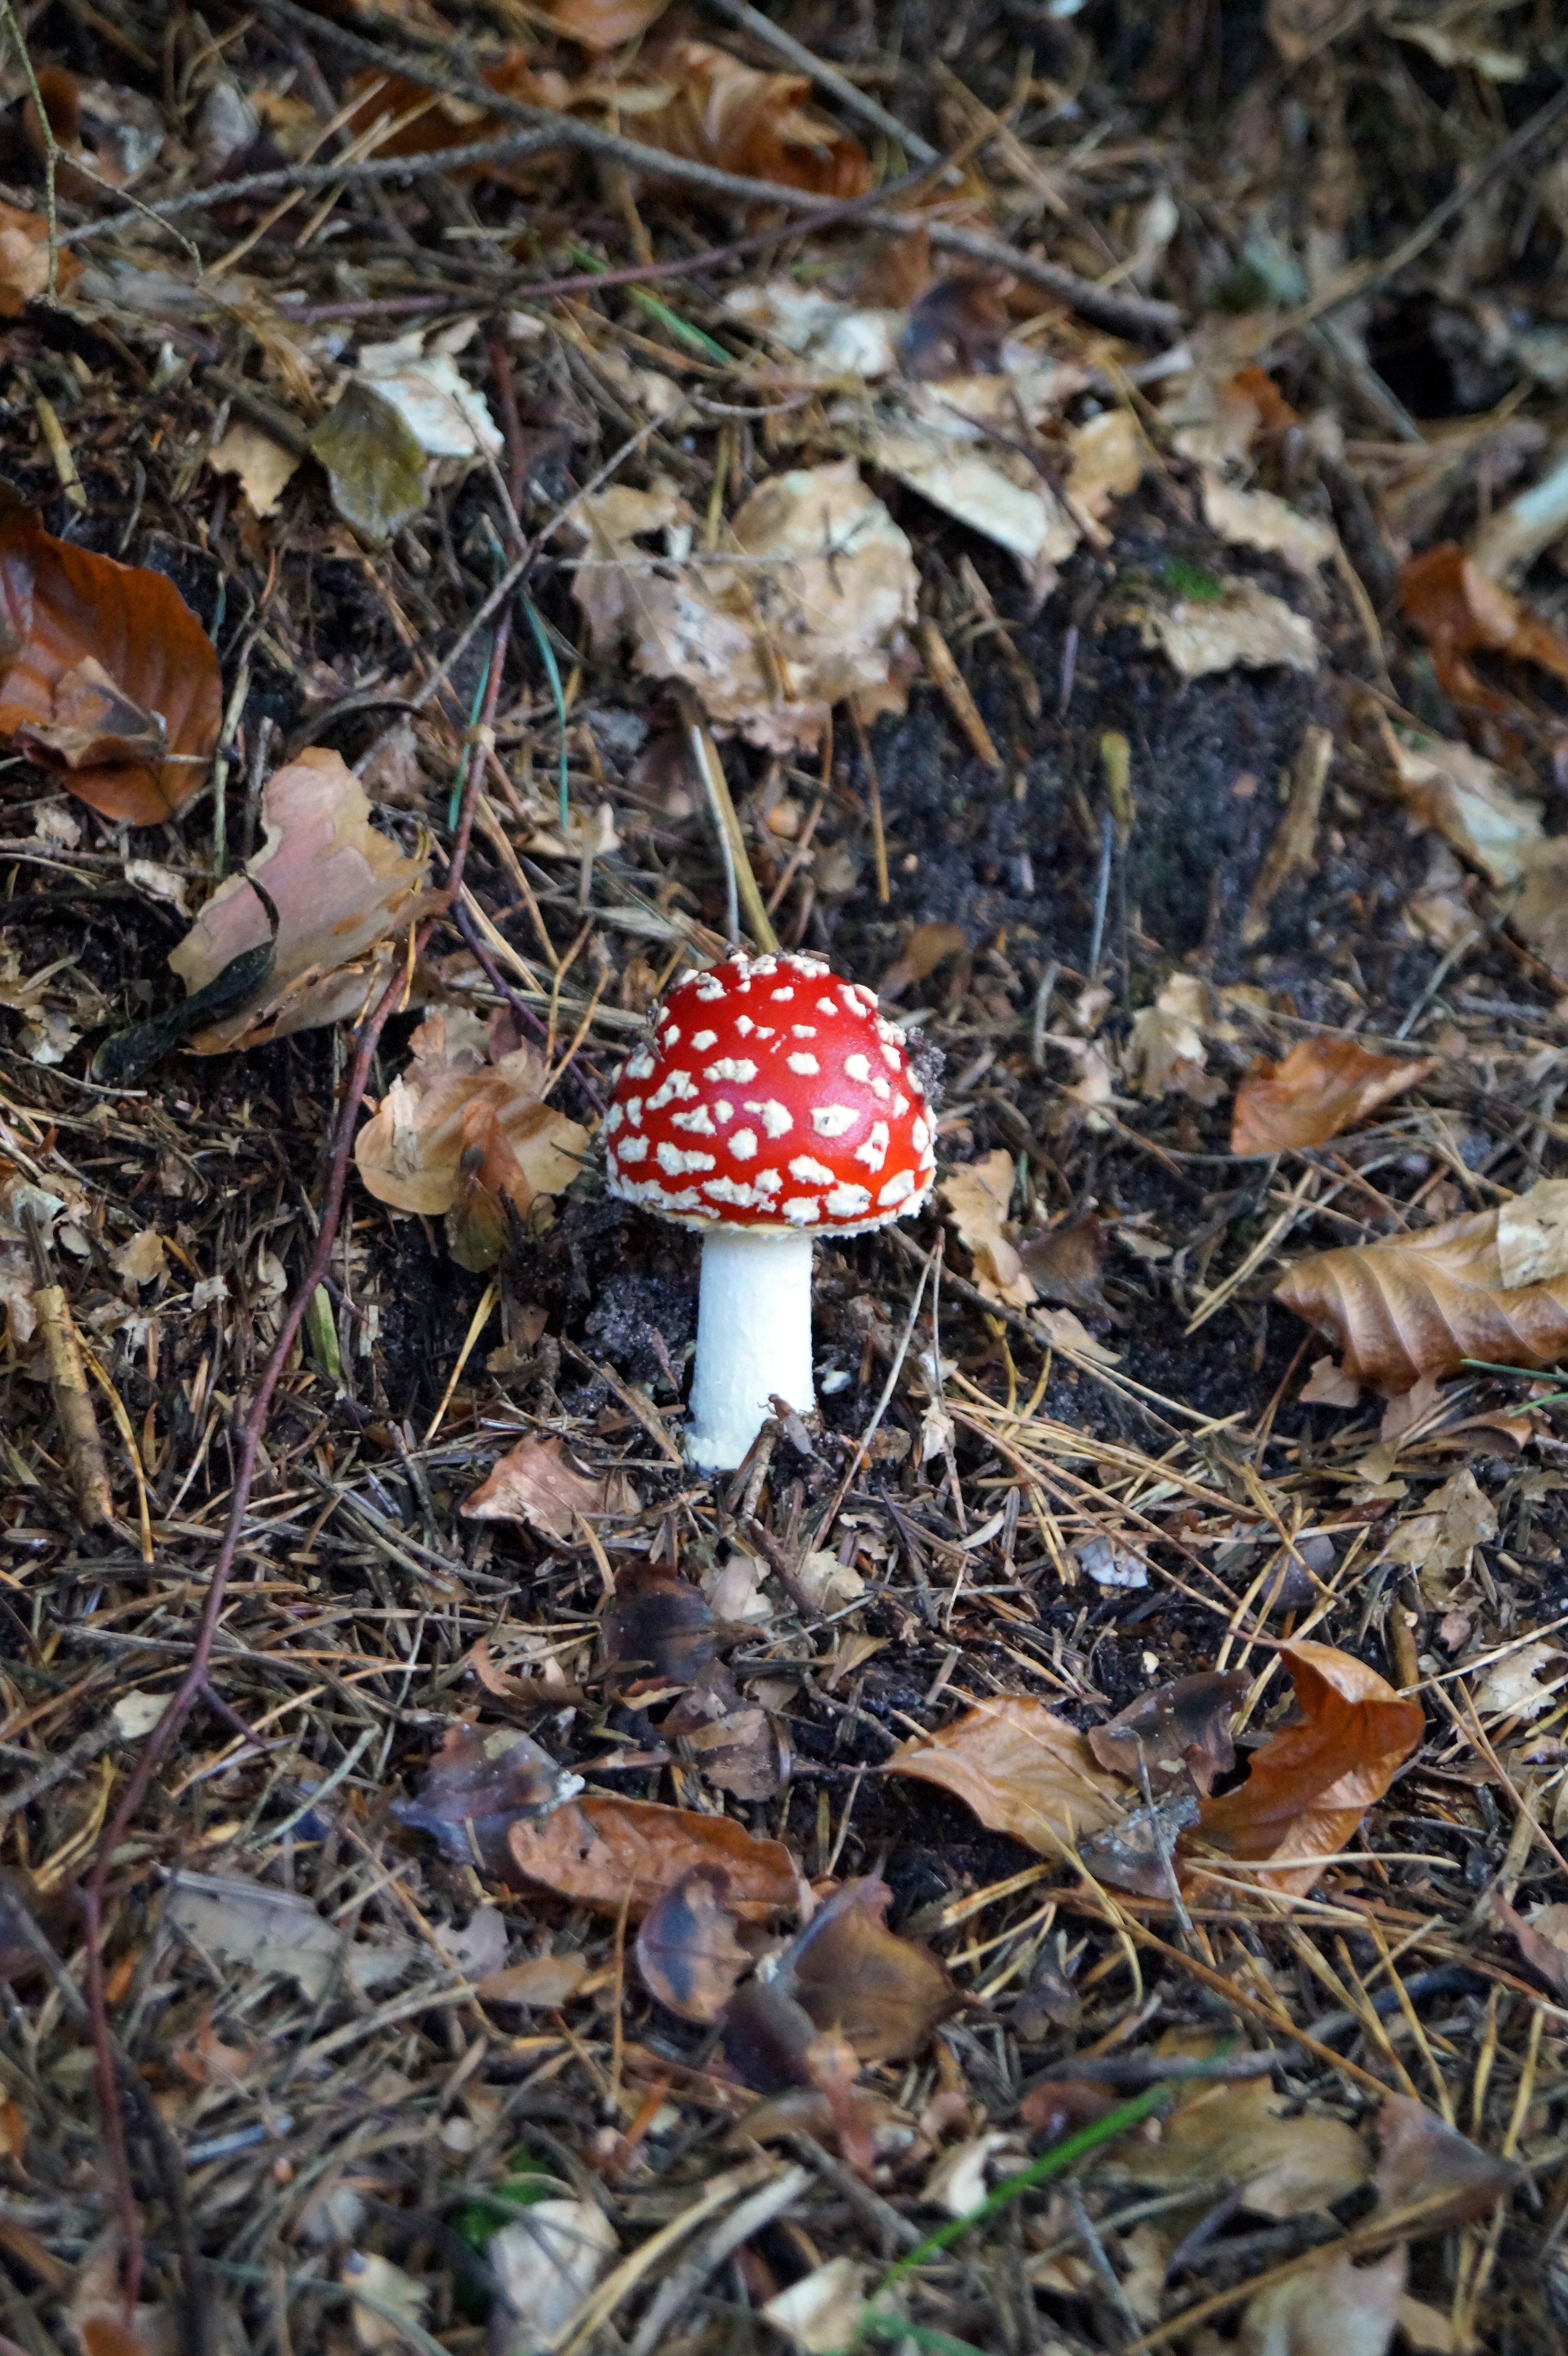
nature, forest, leaf, flower, autumn, soil, mushroom, flora, season, fauna, fungus, mushrooms, amanita, woodland, agaric, forest mushrooms, matsutake, edible mushroom, agaricomycetes, agaricaceae, penny bun